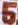
Number: 5